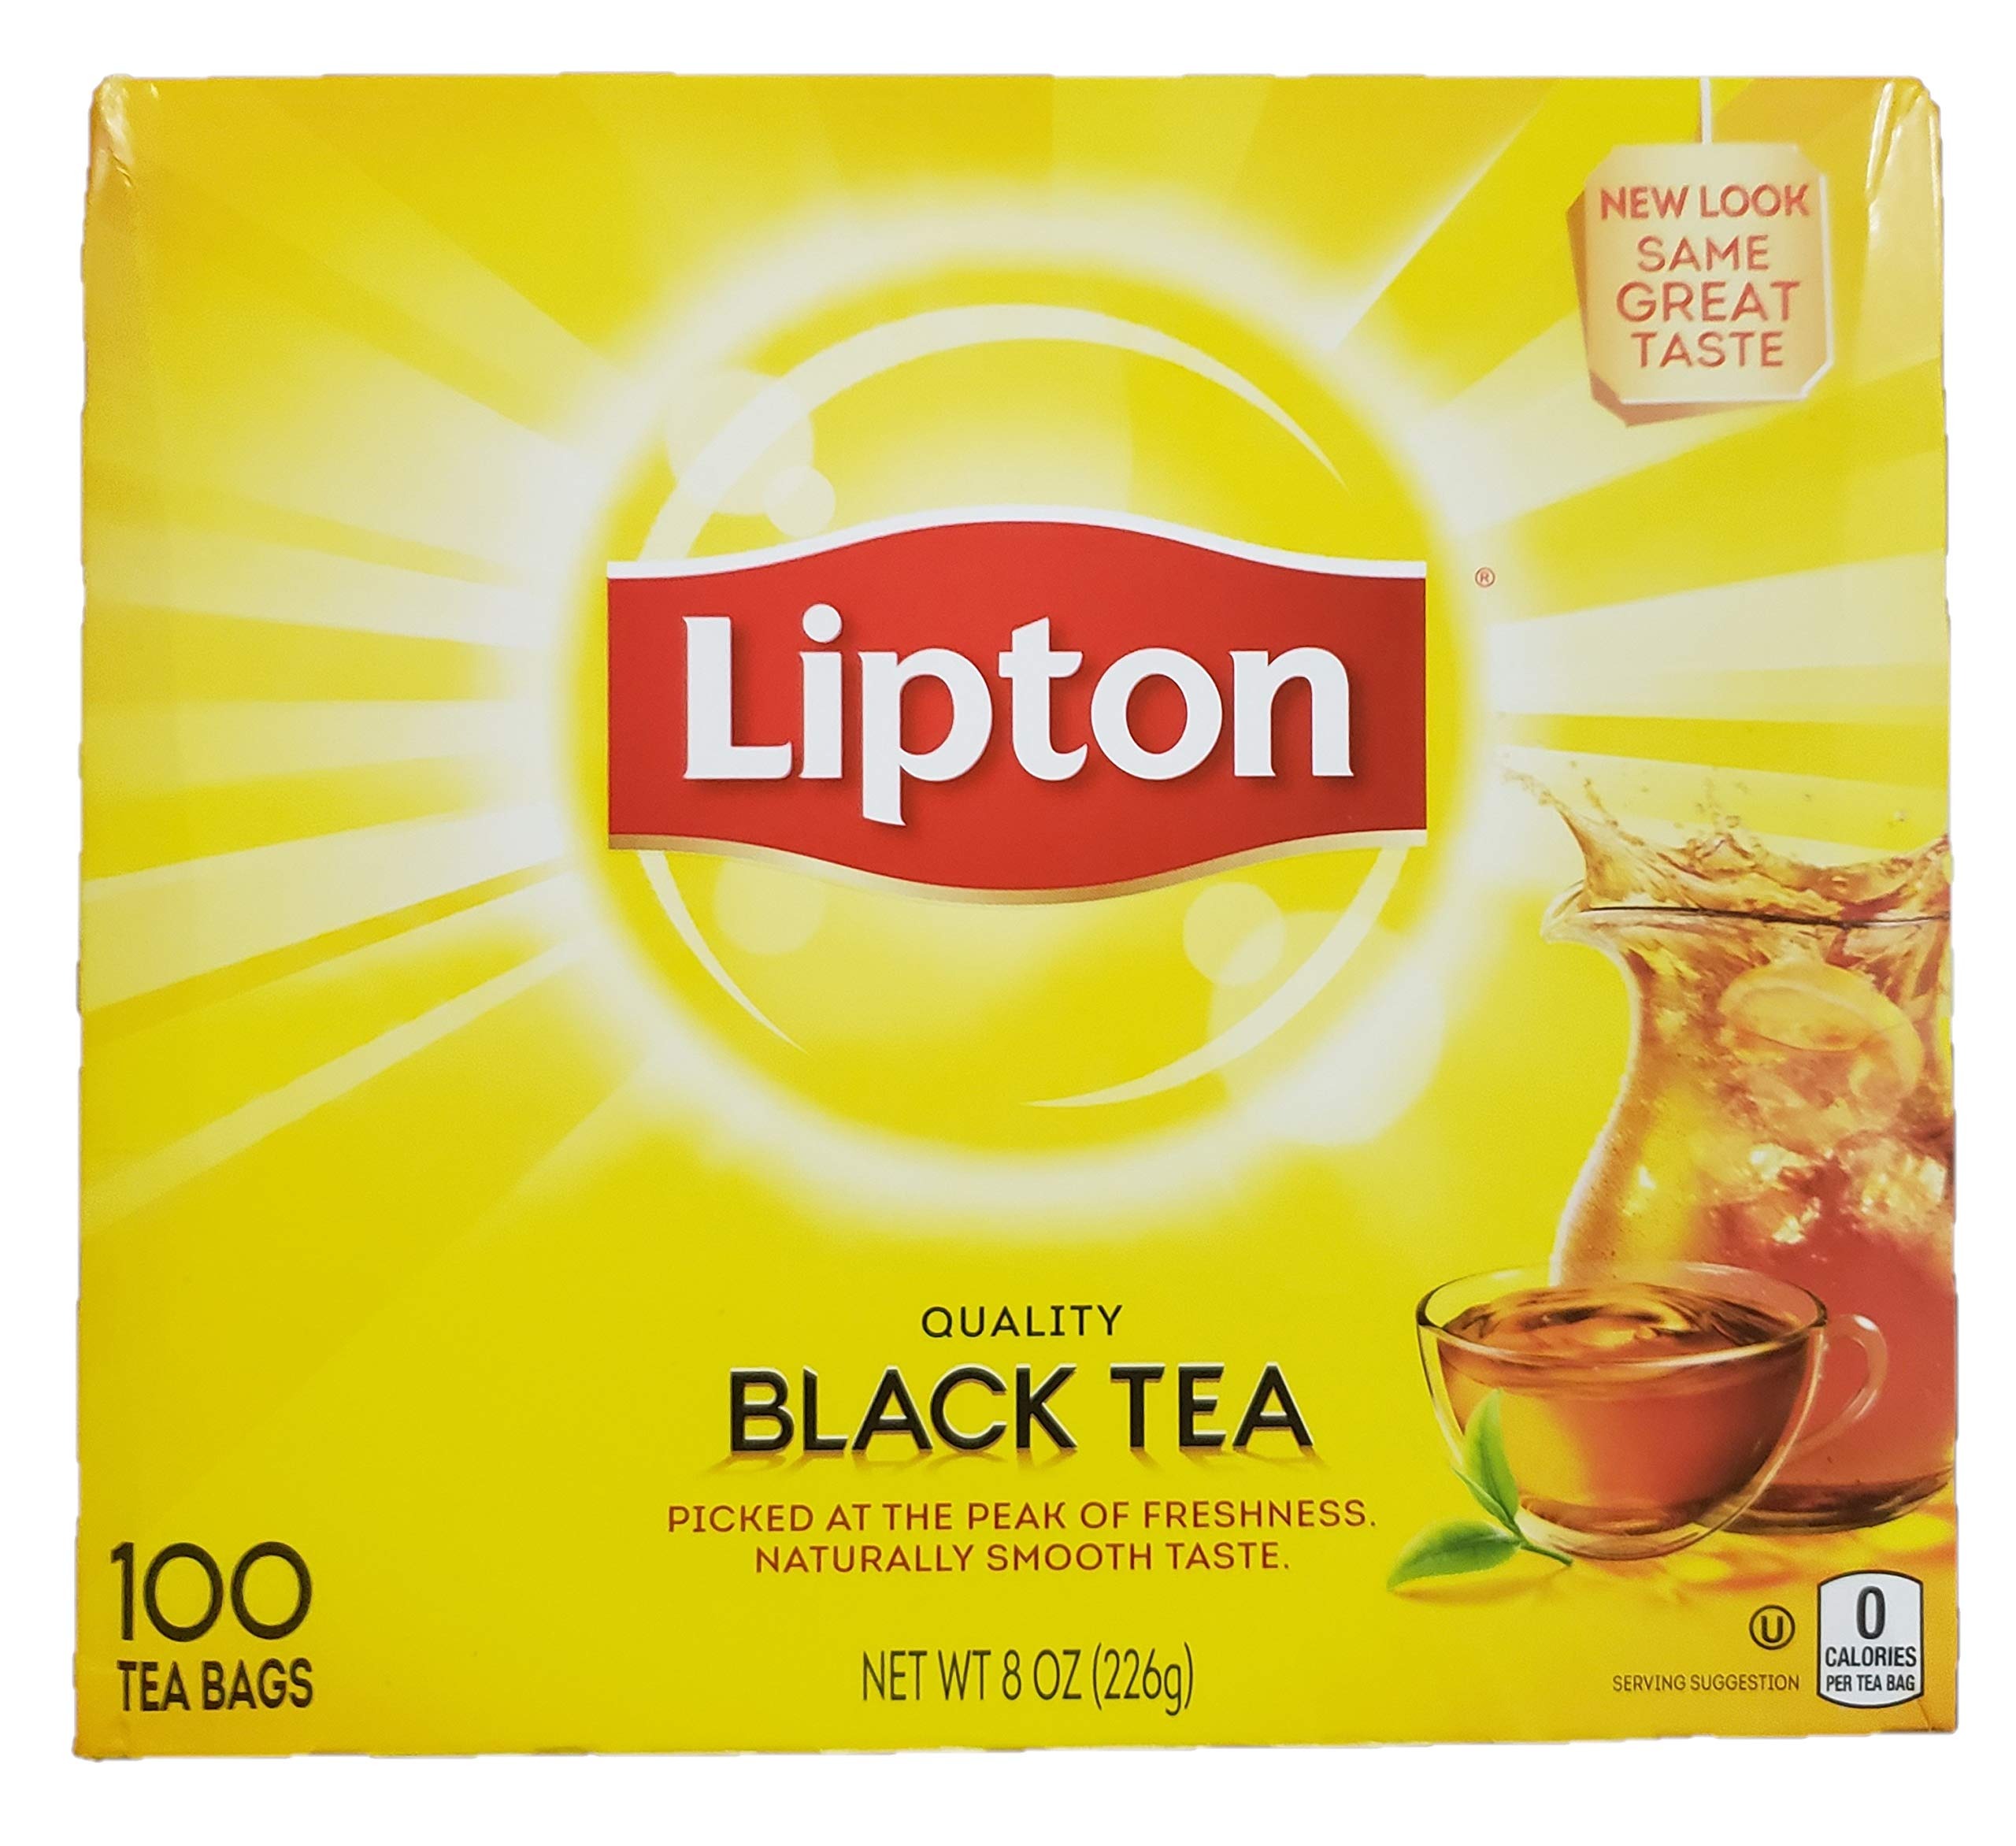
Item Name: Tea Bag 1 Cup 100 ctMedium Large Cat, KittensF
Bullet Point: 1
Product Description: 1
Value: 100.0
Unit: Count

Price: 4.99